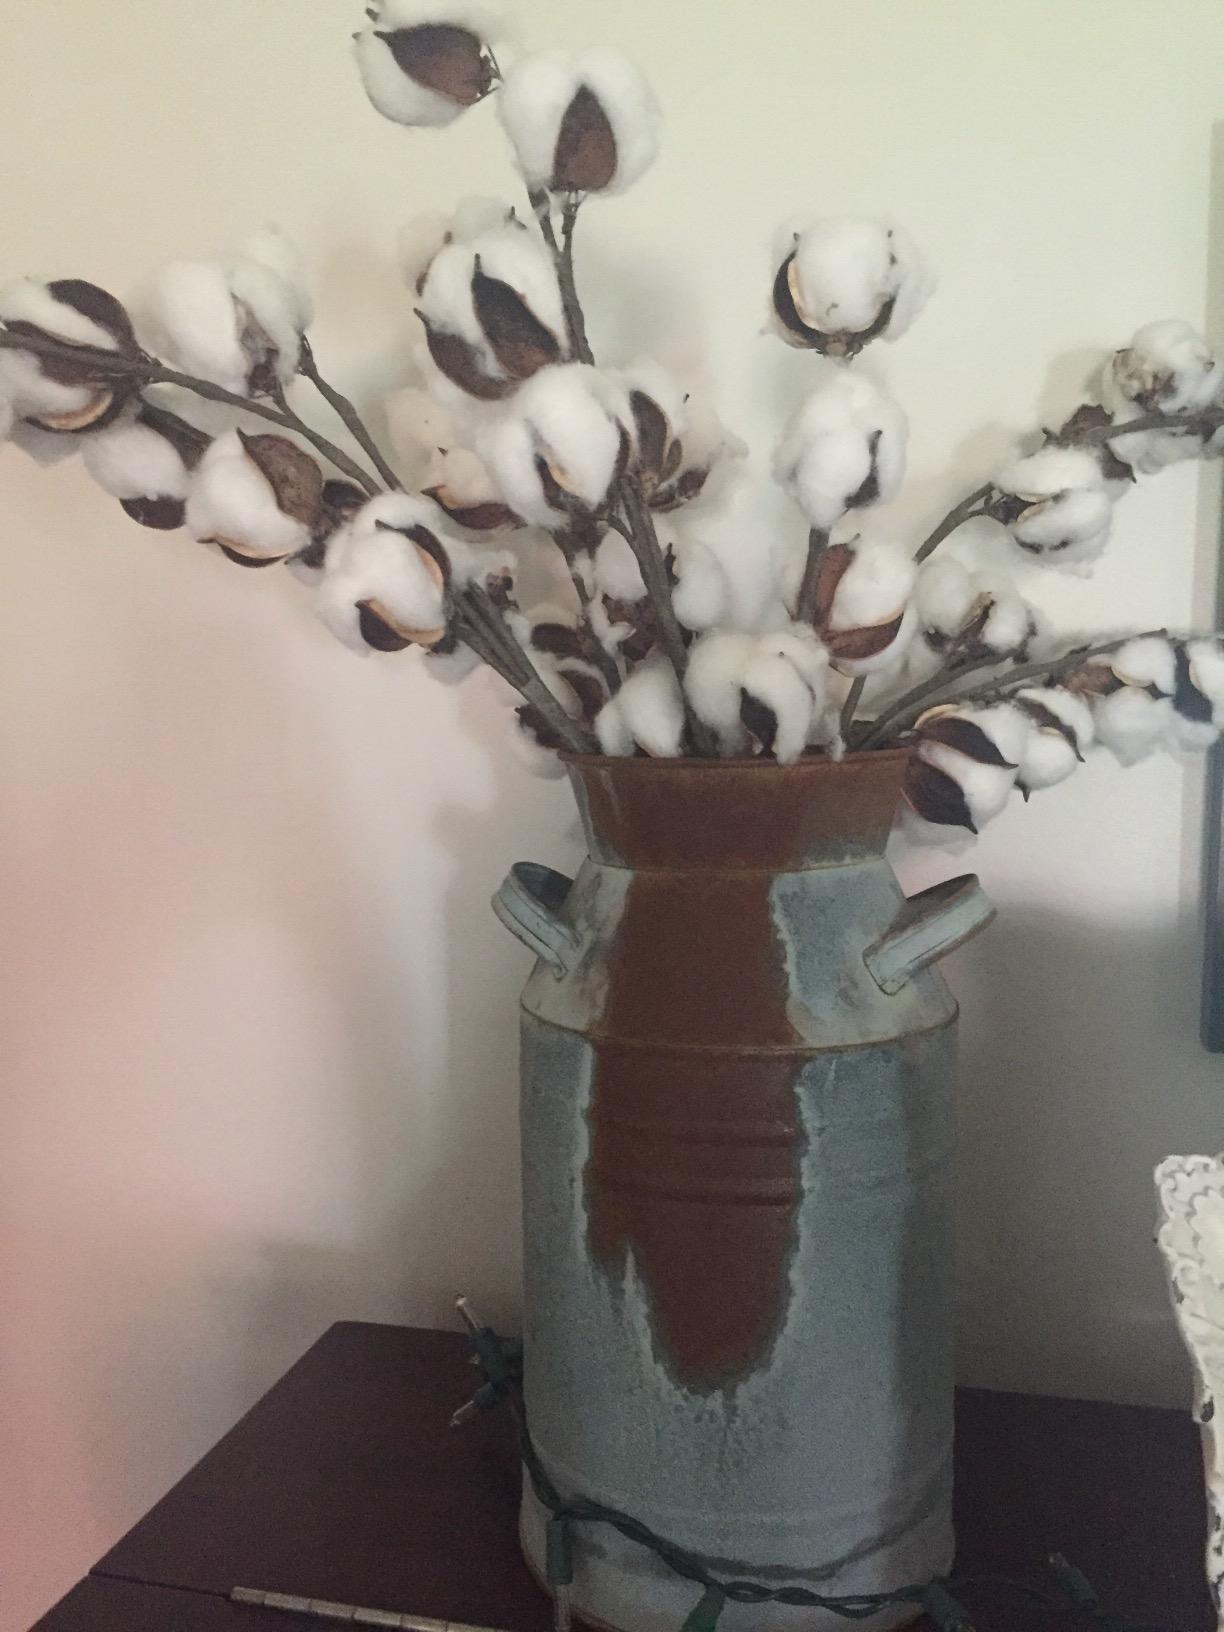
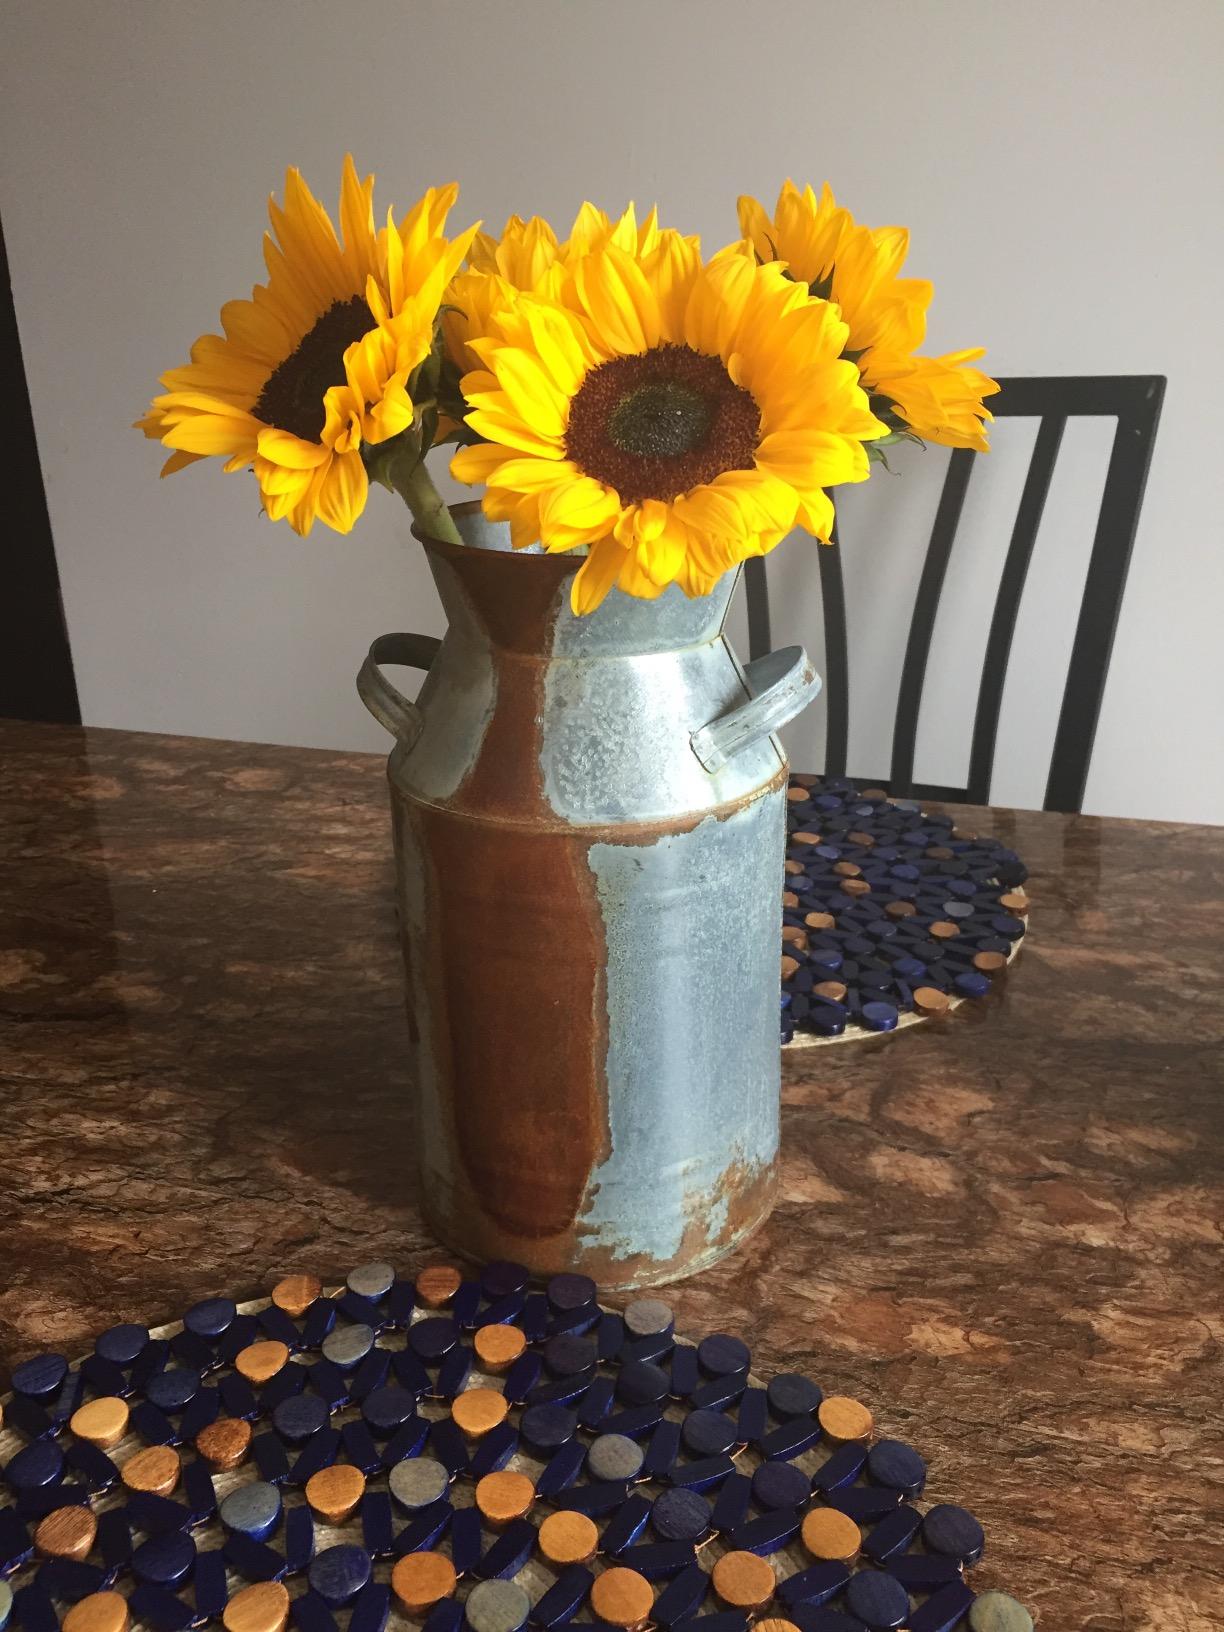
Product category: vase
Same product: yes